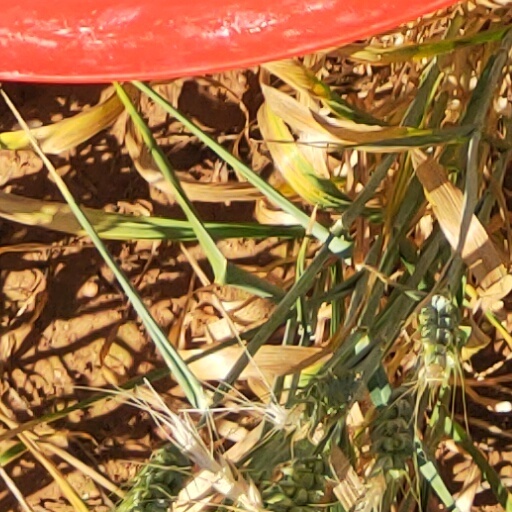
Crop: wheat